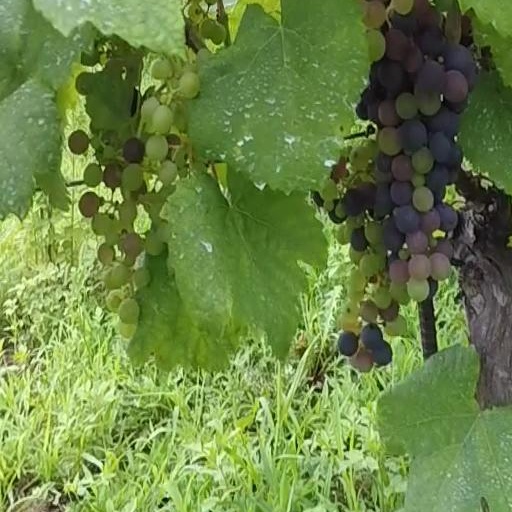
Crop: grape